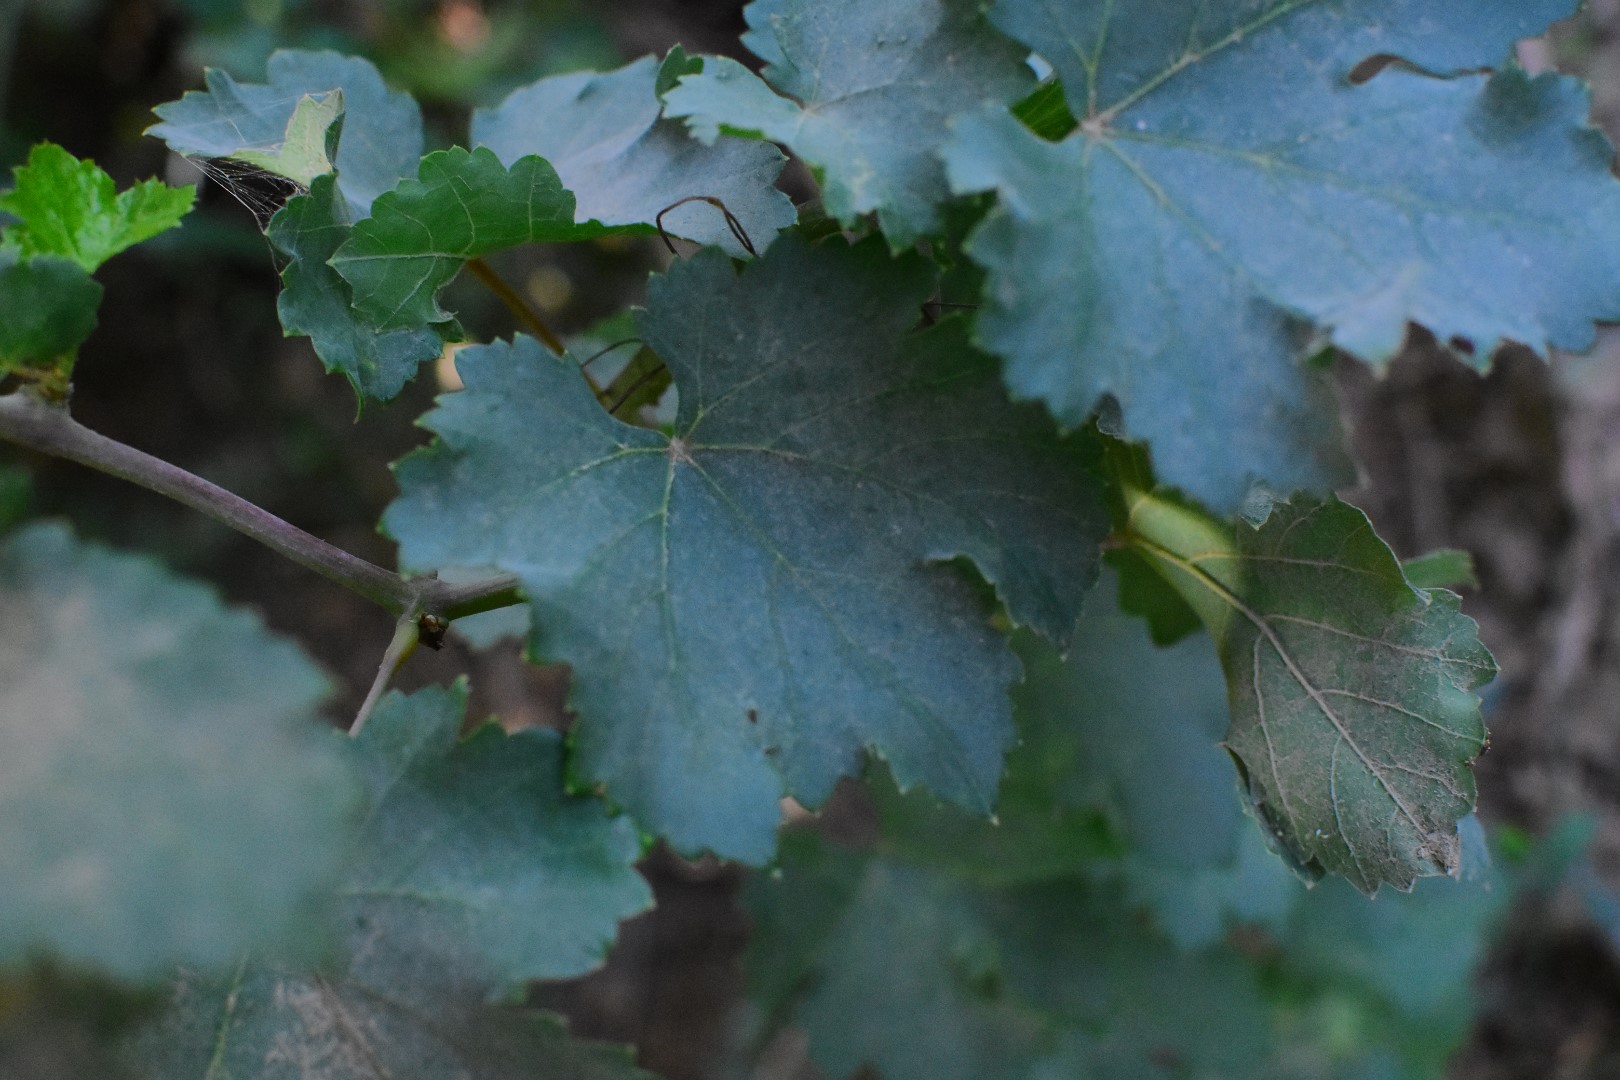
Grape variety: Deas Al-Annz